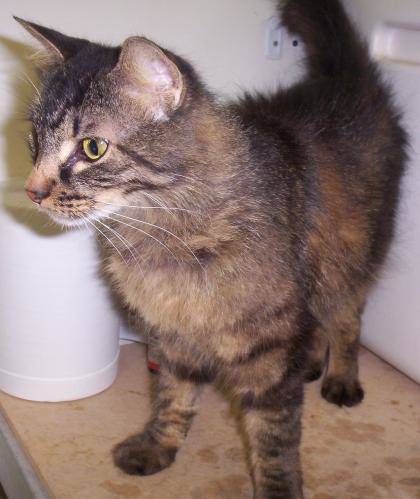
Label: cat